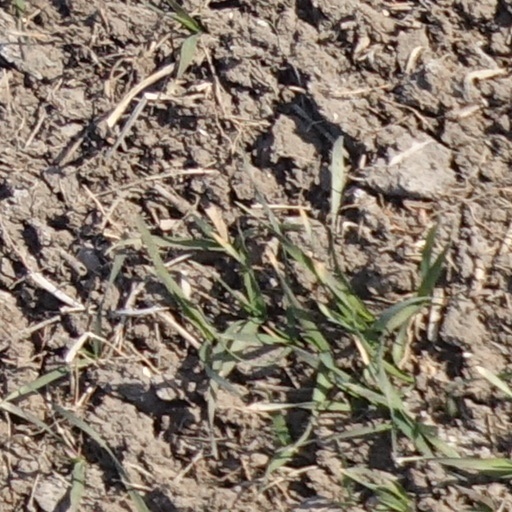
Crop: wheat